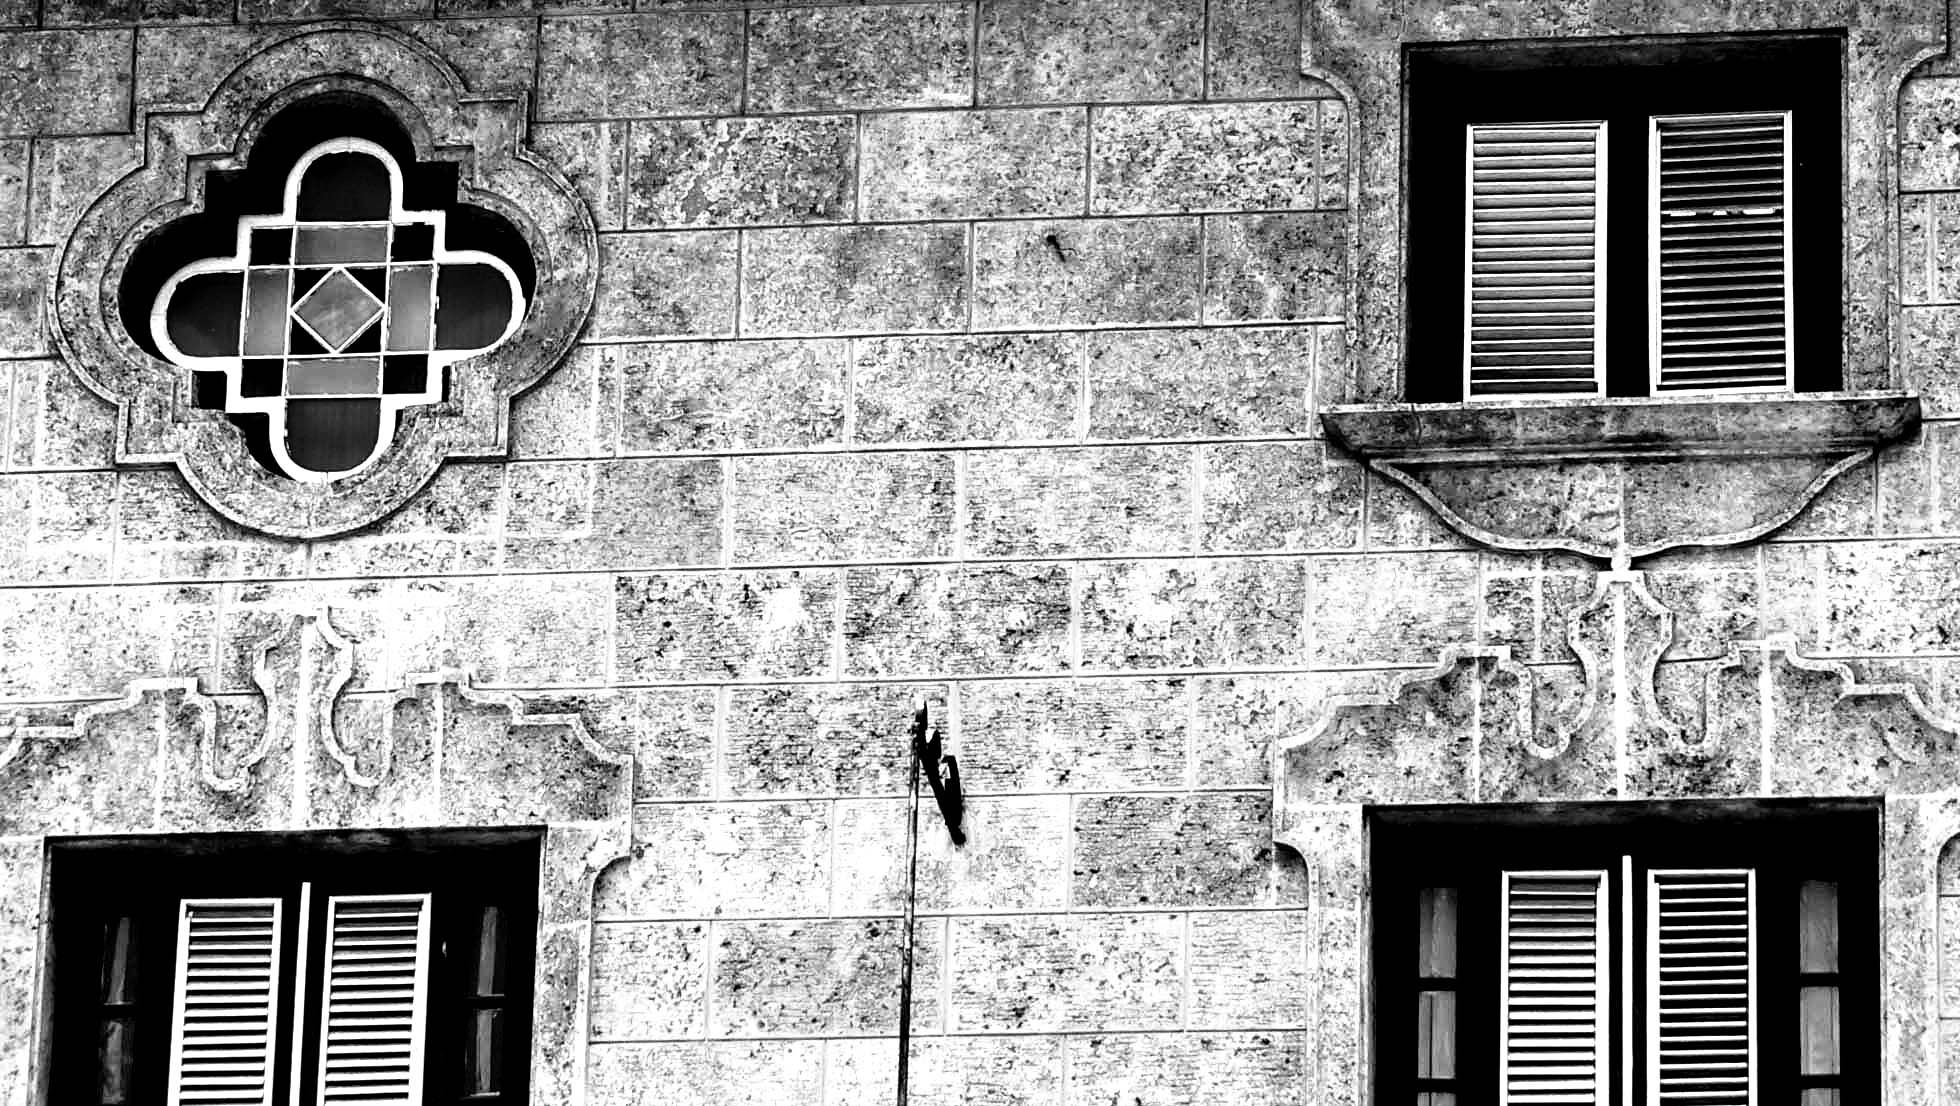
black and white, architecture, white, house, texture, window, city, home, wall, tourist, facade, black, monochrome, brick, interior design, cuba, blackandwhite, lines, backstreet, design, symmetry, photograph, horizontal, history, image, brickwork, dailyshoot, havanna, cubana, habanna, 365cuba, monochrome photography